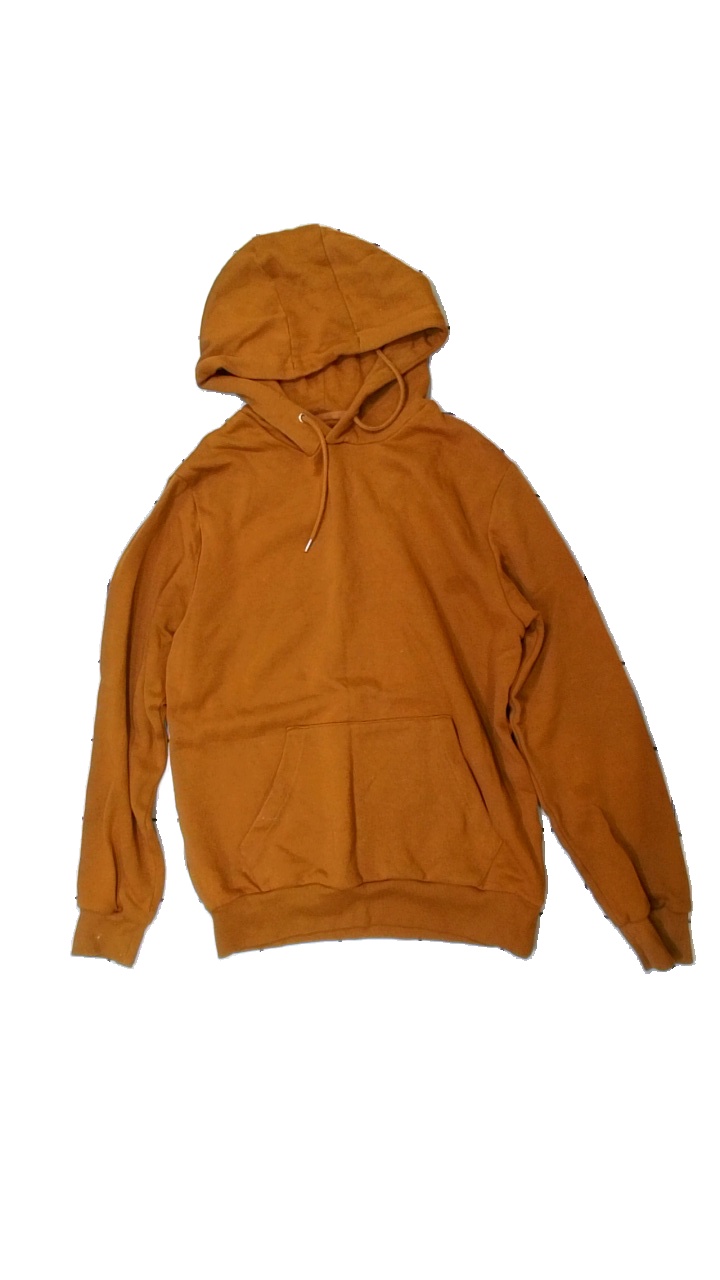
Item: Hoodie (Men)
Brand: Primark
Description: Burntorange hoodie
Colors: Orange
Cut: Regular
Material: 61% Cotton 39% Polyester
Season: All
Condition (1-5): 3
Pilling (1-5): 2
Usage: Export
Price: <50